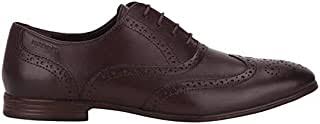
Label: Brogue